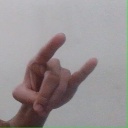
अक्षर: च